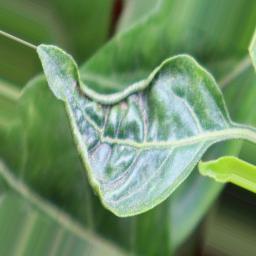
Label: mites_and_trips